Coronation of Bokassa I and Catherine

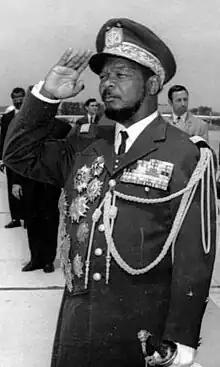
Jean-Bédel Bokassa in 1970

The coronation of Bokassa I and Catherine as the Emperor and Empress of Central Africa took place on 4 December 1977 at a sports stadium in Bangui, the capital of the Central African Empire. It was the only coronation in the history of the Empire—a short-lived one-party state and self-proclaimed monarchy—which was established in 1976 by Jean-Bédel Bokassa, military dictator and president for life of the Central African Republic.